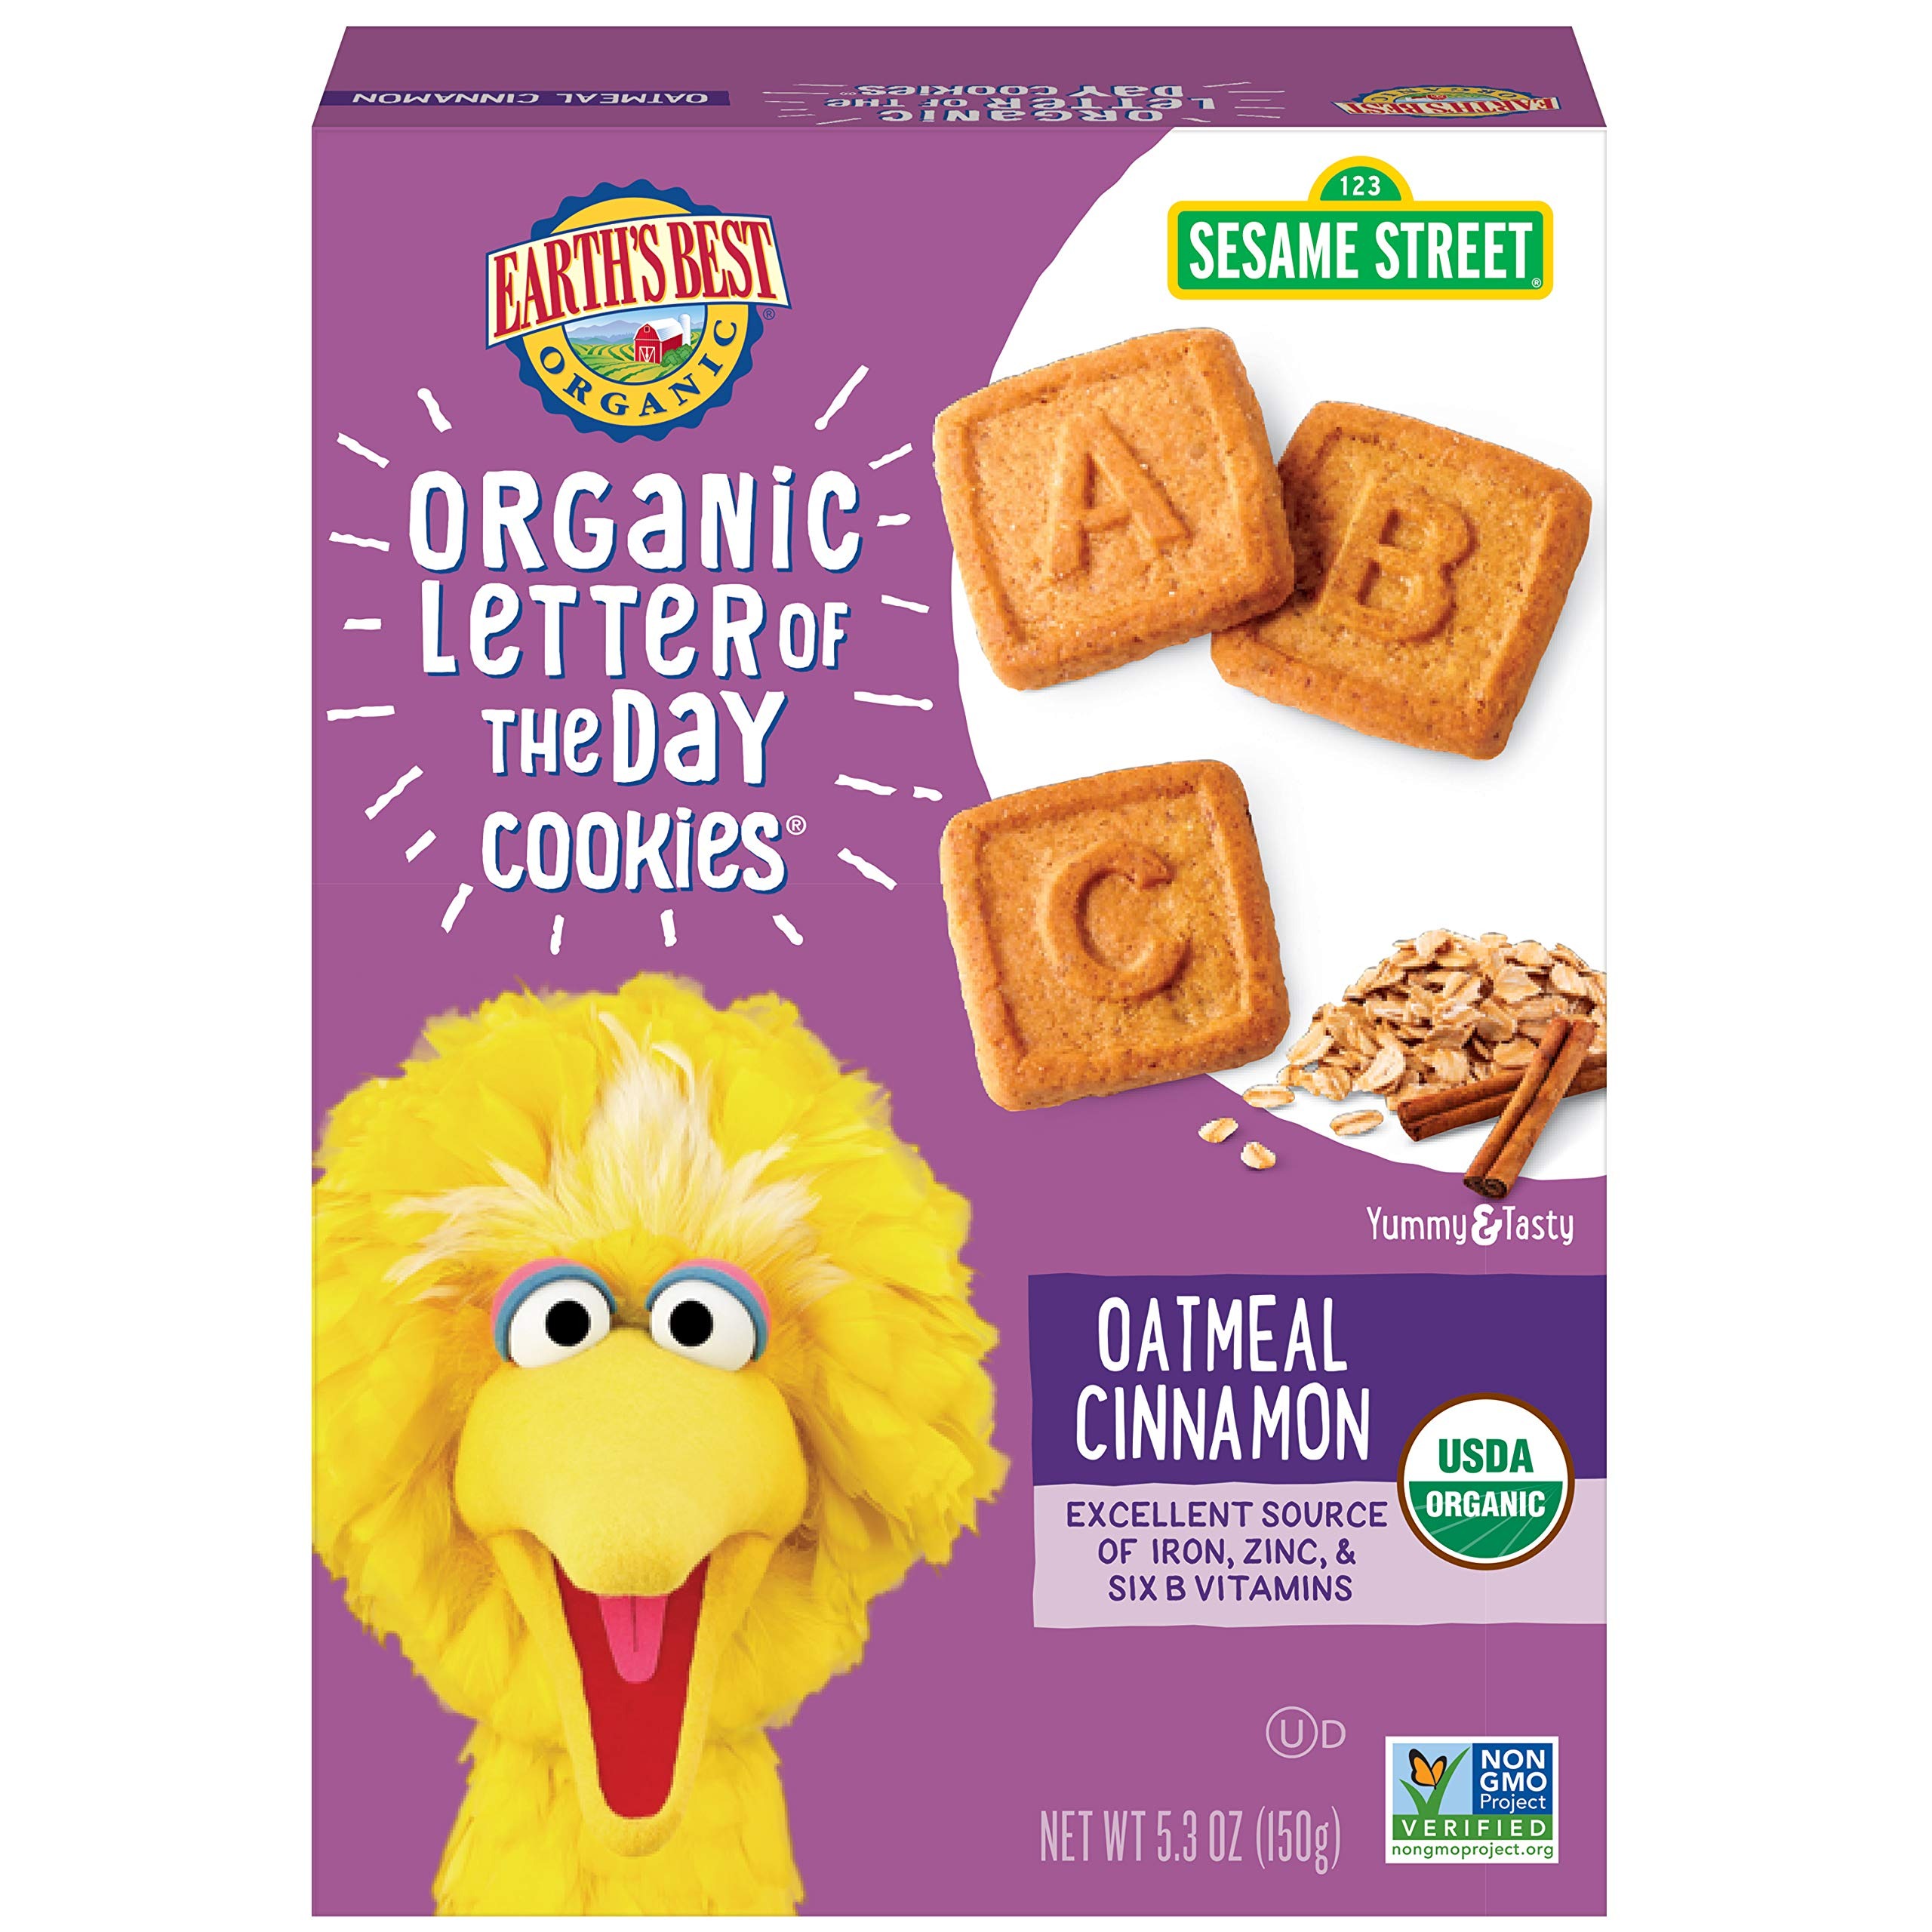
Item Name: Earth's Best Organic Letter of the Day Cookies for Toddlers 2 Years Old and Up, Oatmeal Cinnamon Flavor, 5.3 Ounce Box
Bullet Point 1: Simple and Wholesome: Our yummy cookies are made of organic* ingredients that little ones will love and are a great source of iron, zinc, and 6 B-vitamins. Made without artificial flavors or artificial colors, just yummy and wholesome ingredients!
Bullet Point 2: Made for Ages and Stages: Letter of the Day Cookies are made for toddlers 24 months and older who are ready for more textures, eat table and finger foods, and are looking for a yummy, nutritious treat to satisfy their growing appetite between meals.
Bullet Point 3: Make Learning Fun and Delicious: A nutritious and great-tasting way to help little ones to learn their ABCs, Letter of the Day Cookies put smiles on the faces of everybody in the family.
Bullet Point 4: Super Snack: Your little one can enjoy munching on our Letter of the Day Cookies at home or on the go. These tasty cookies are perfect for throwing in lunch bags to take to daycare or preschool or enjoying with yogurt or fresh fruit at home.
Bullet Point 5: Good Food Made Fun: Earth’s Best Organic has a complete collection of organic* baby food and toddler snacks. Choose from 6+ months baby food and puree pouches, easy-to-digest** baby formula, baby cereal, puffs, other tasty finger foods, and so much more.
Value: 5.3
Unit: Ounce

Price: 4.39